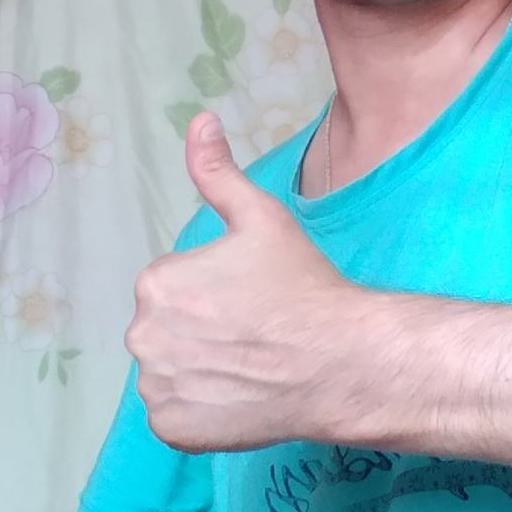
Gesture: like